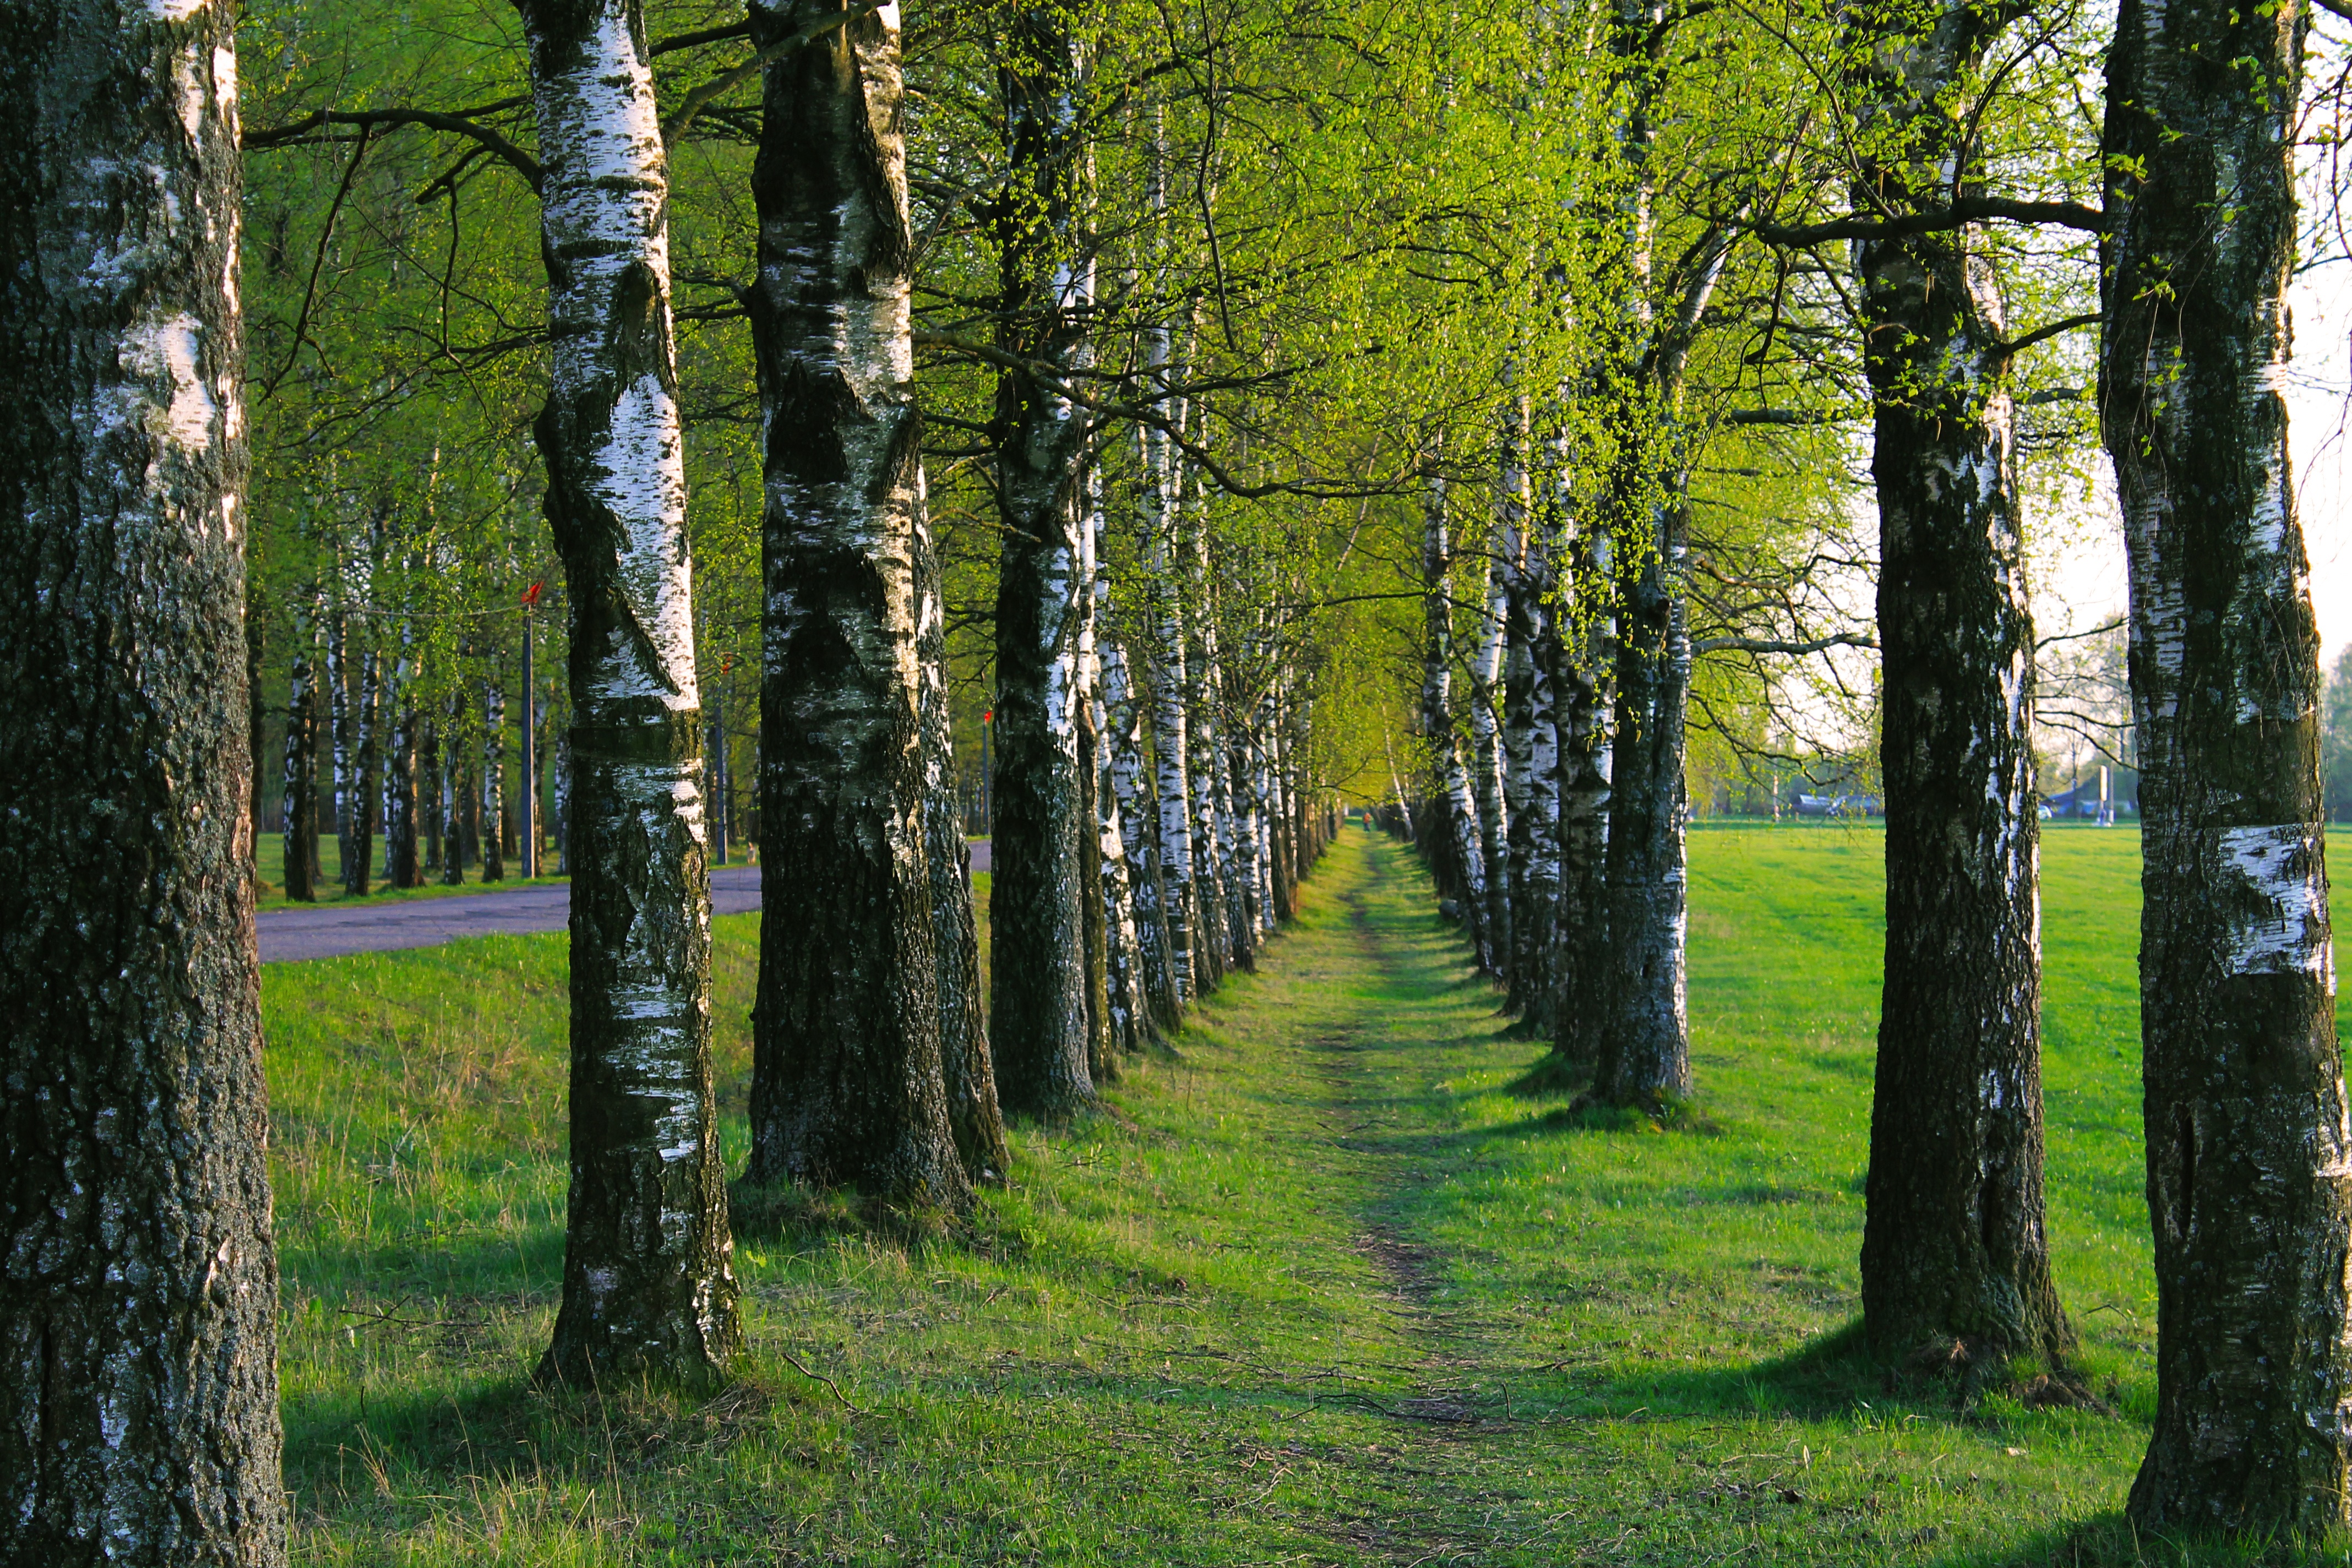
landscape, tree, forest, path, branch, plant, meadow, sunlight, leaf, trunk, birch, autumn, trees, spruce, deciduous, grove, woodland, habitat, ecosystem, tree trunks, living nature, greens, flowering plant, biome, old growth forest, natural environment, woody plant, temperate broadleaf and mixed forest, temperate coniferous forest, land plant